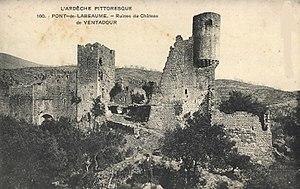
Ruines du château de Ventadour à Meyras
Le château de Meyras, appelé château de Ventadour au XIXᵉ siècle, est un château fort ayant des éléments d'architecture des XIᵉ siècle, XIIᵉ siècle, XVᵉ siècle et XVIᵉ siècles, situé en Ardèche, au sud-est du territoire communal de Meyras.